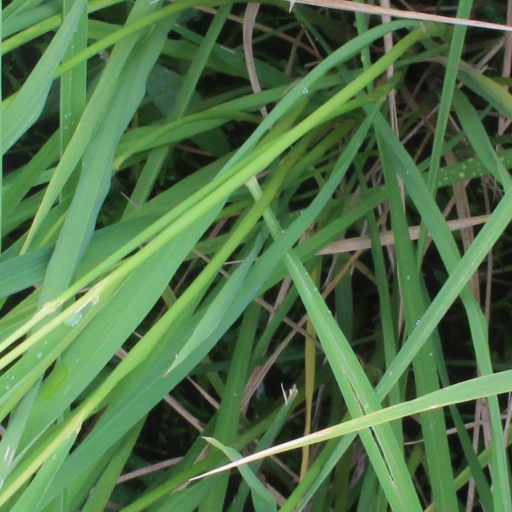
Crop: rice